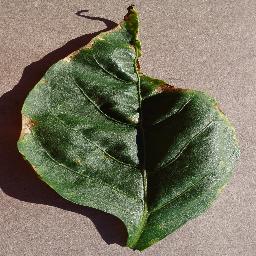
Label: Pepper,_bell___Bacterial_spot